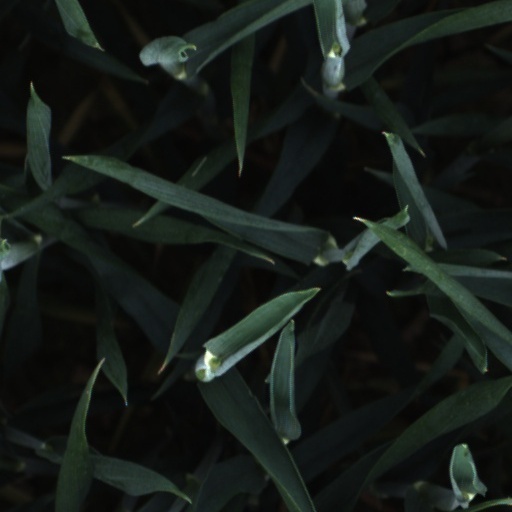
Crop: wheat